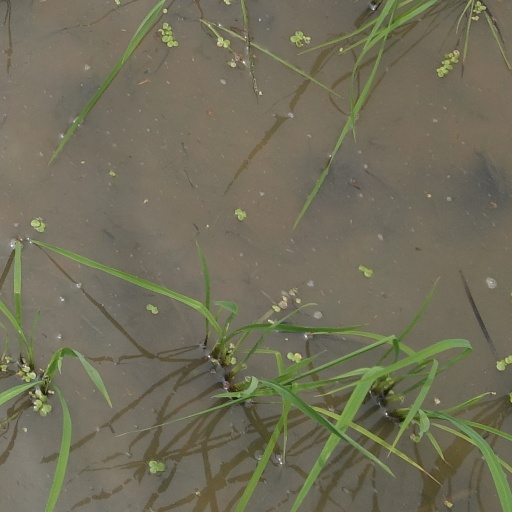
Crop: rice